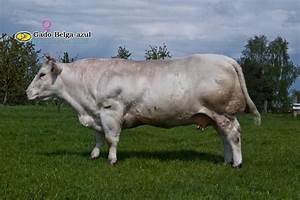
Label: cow